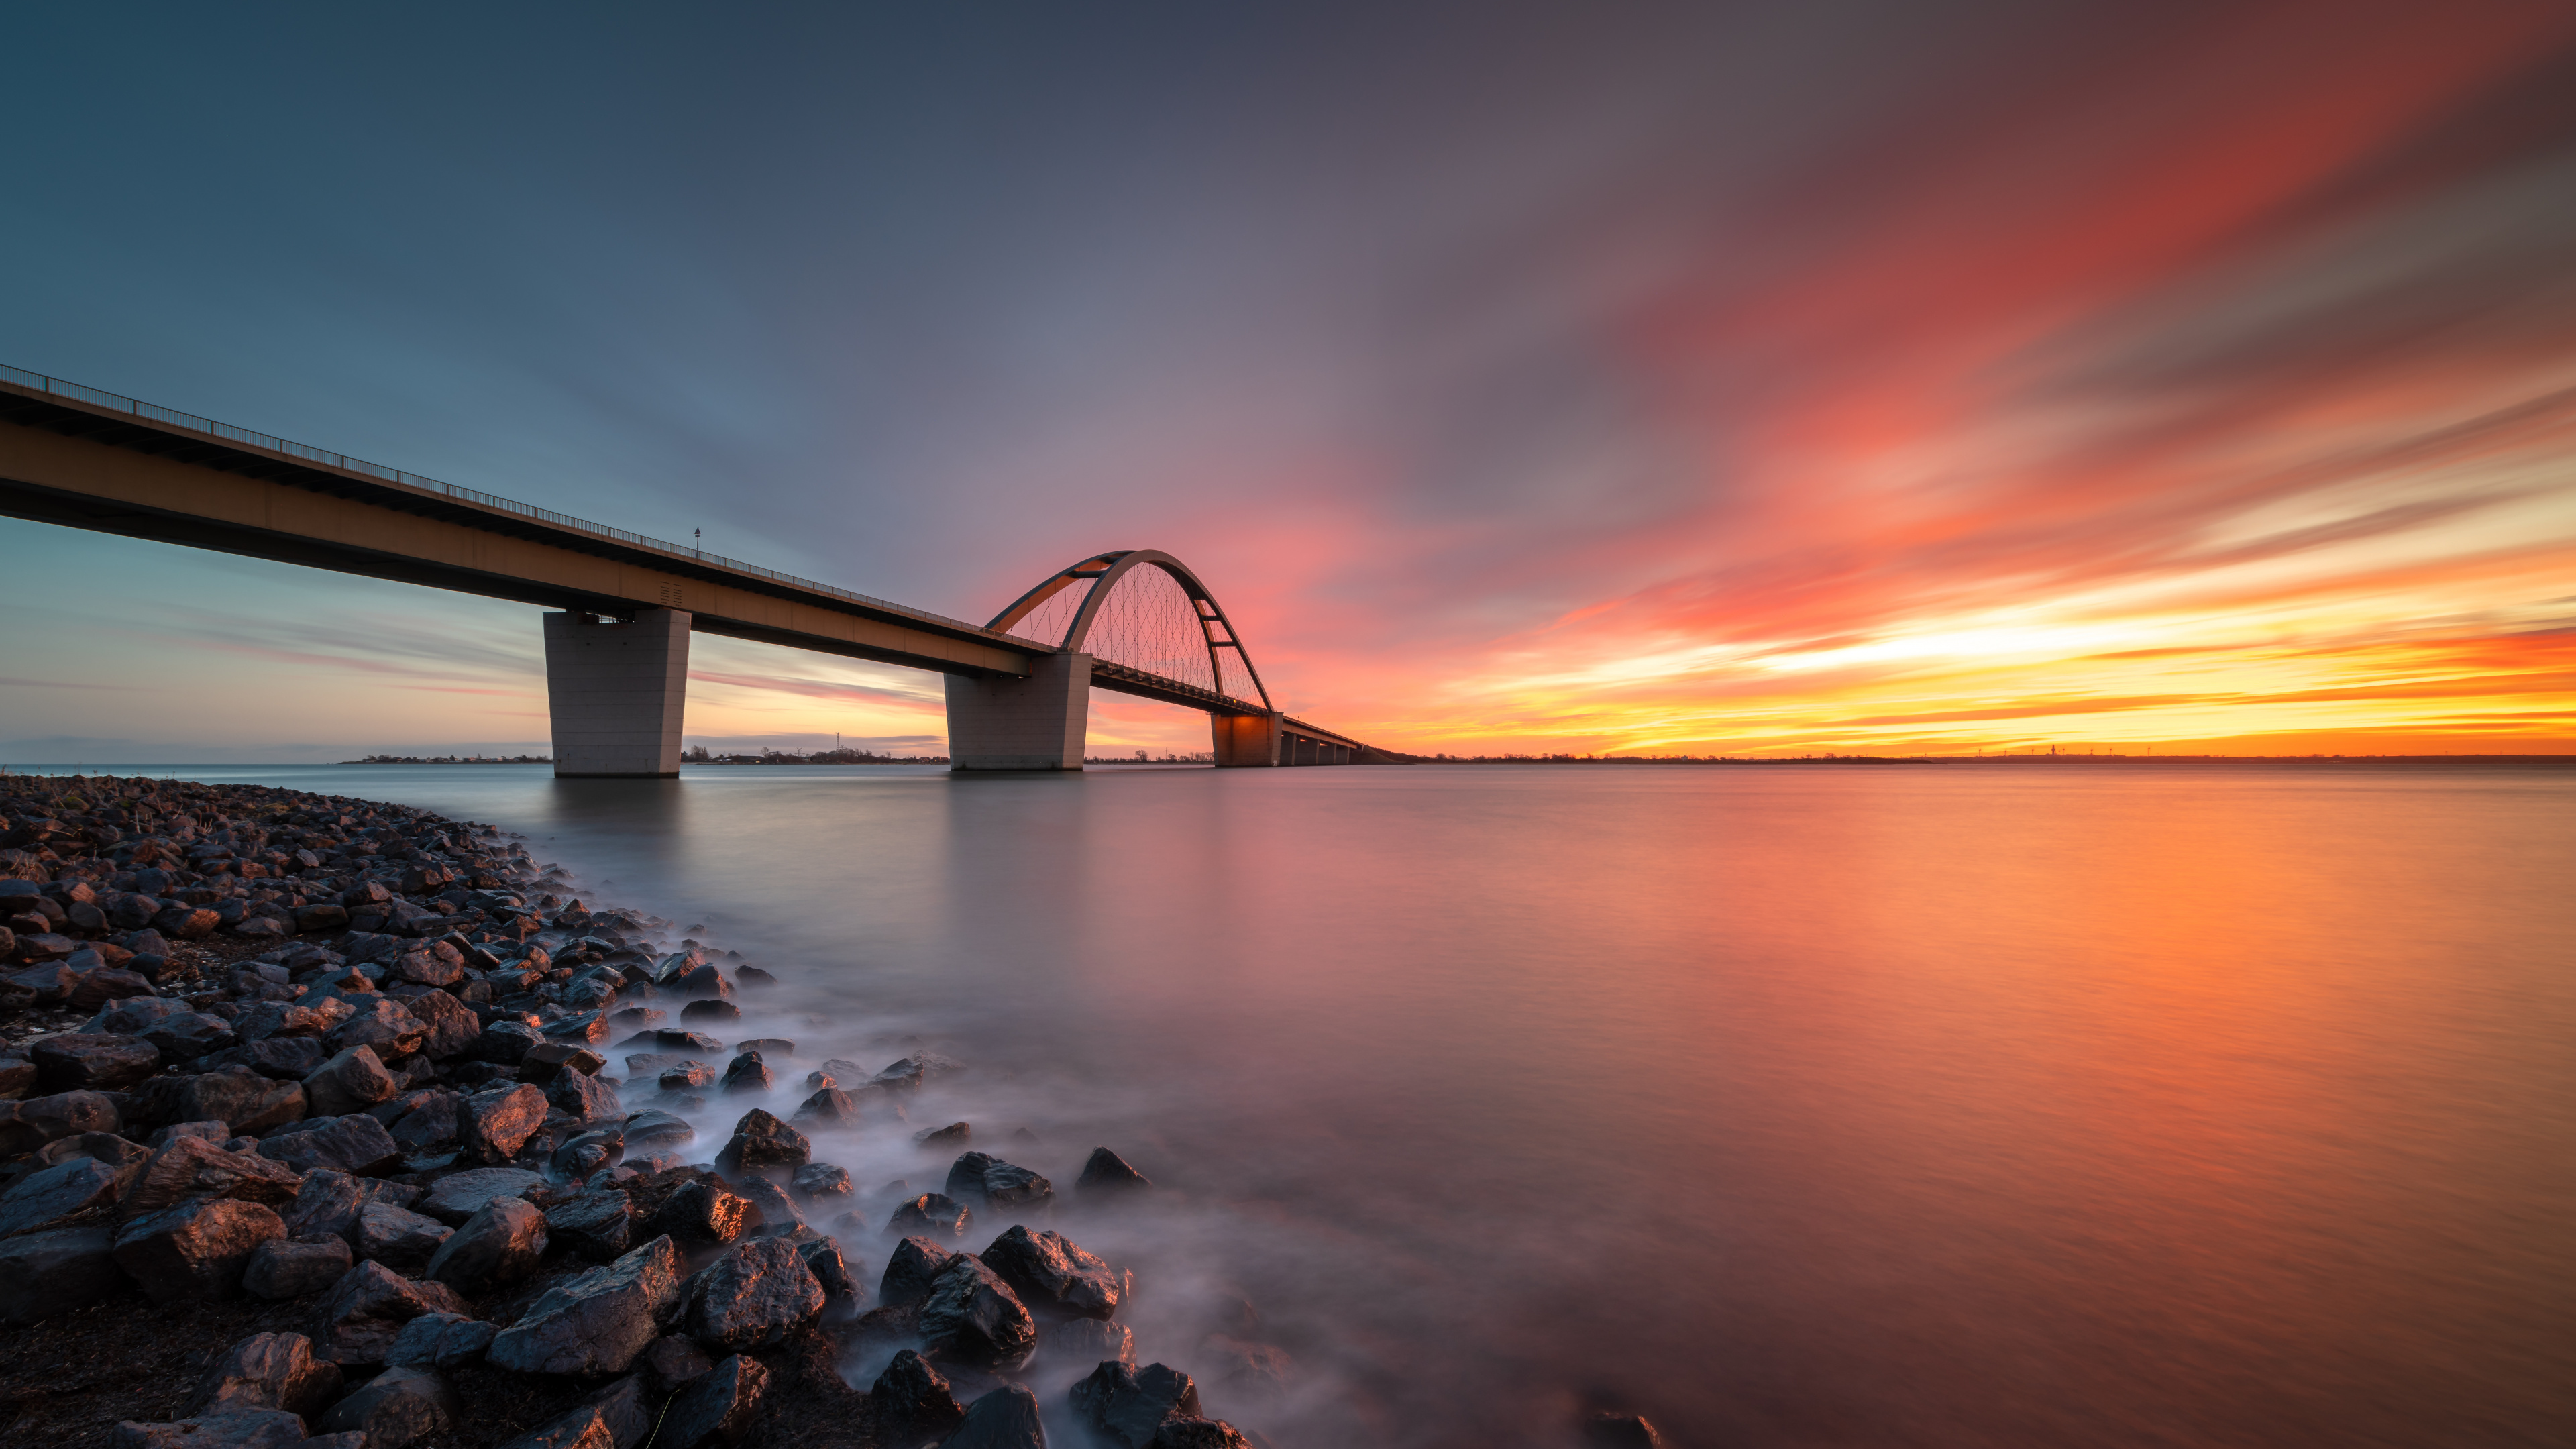
natural, water, cloud, sky, atmosphere, afterglow, dusk, lake, sunset, red sky at morning, sunrise, horizon, morning, landscape, waterway, shore, calm, headland, natural landscape, tree, dawn, evening, coast, bridge, ocean, reflection, beach, city, reservoir, rock, pier, wood, sound, wave, wind wave, bay, fixed link, inlet, sea, tropics, sun, night, beam bridge, channel, loch, extradosed bridge, concrete bridge, river